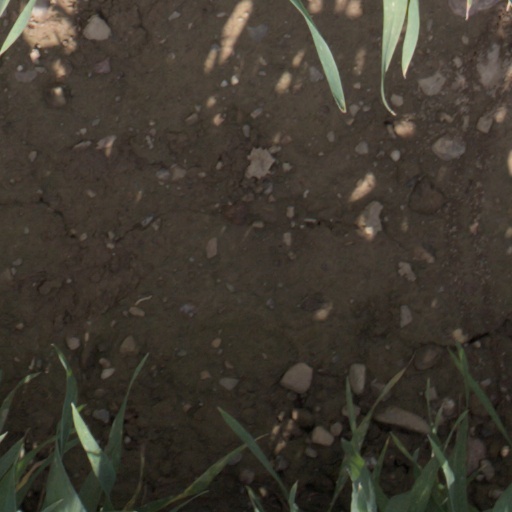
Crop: wheat